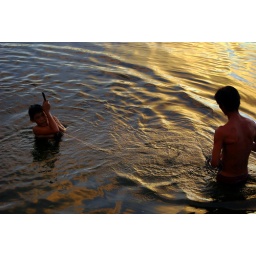
A father and a son of a local indegenous people fishing at a lake in Miri, Sarawak. Malaysia.